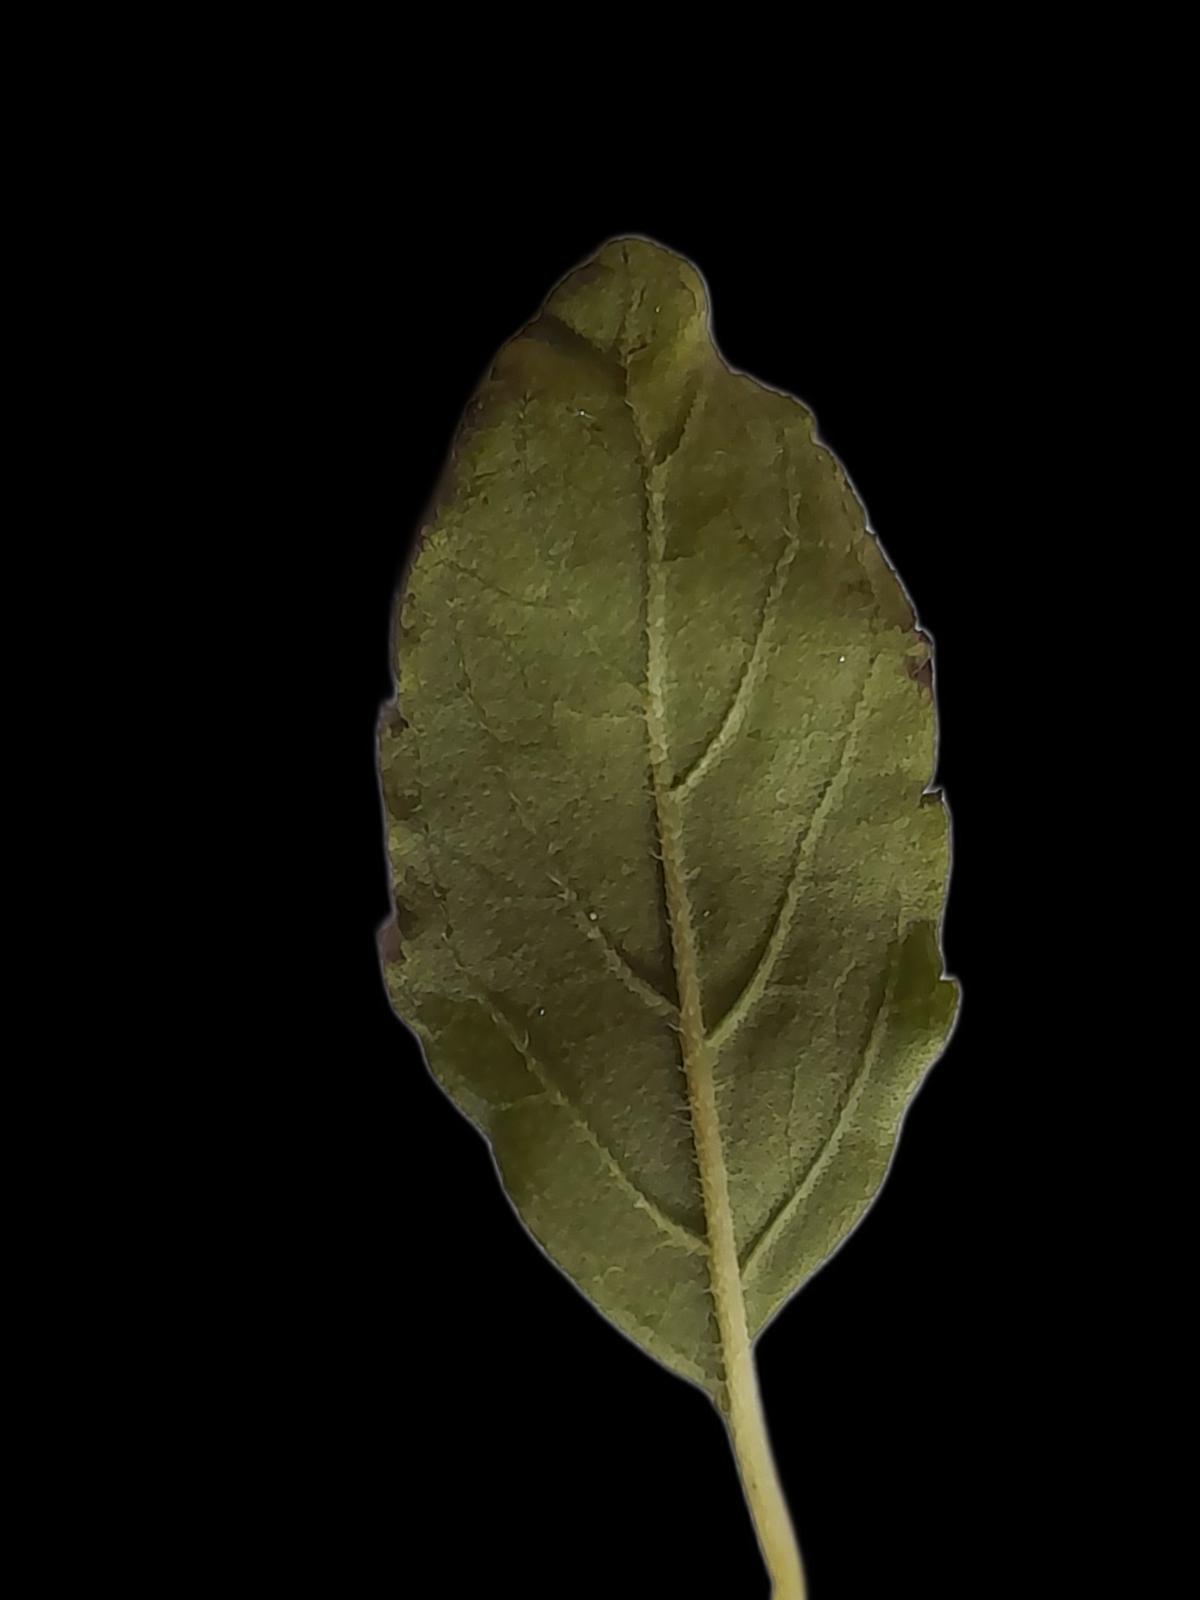
Plant: Tulsi